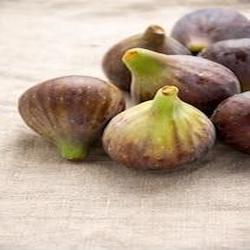
Label: Fig